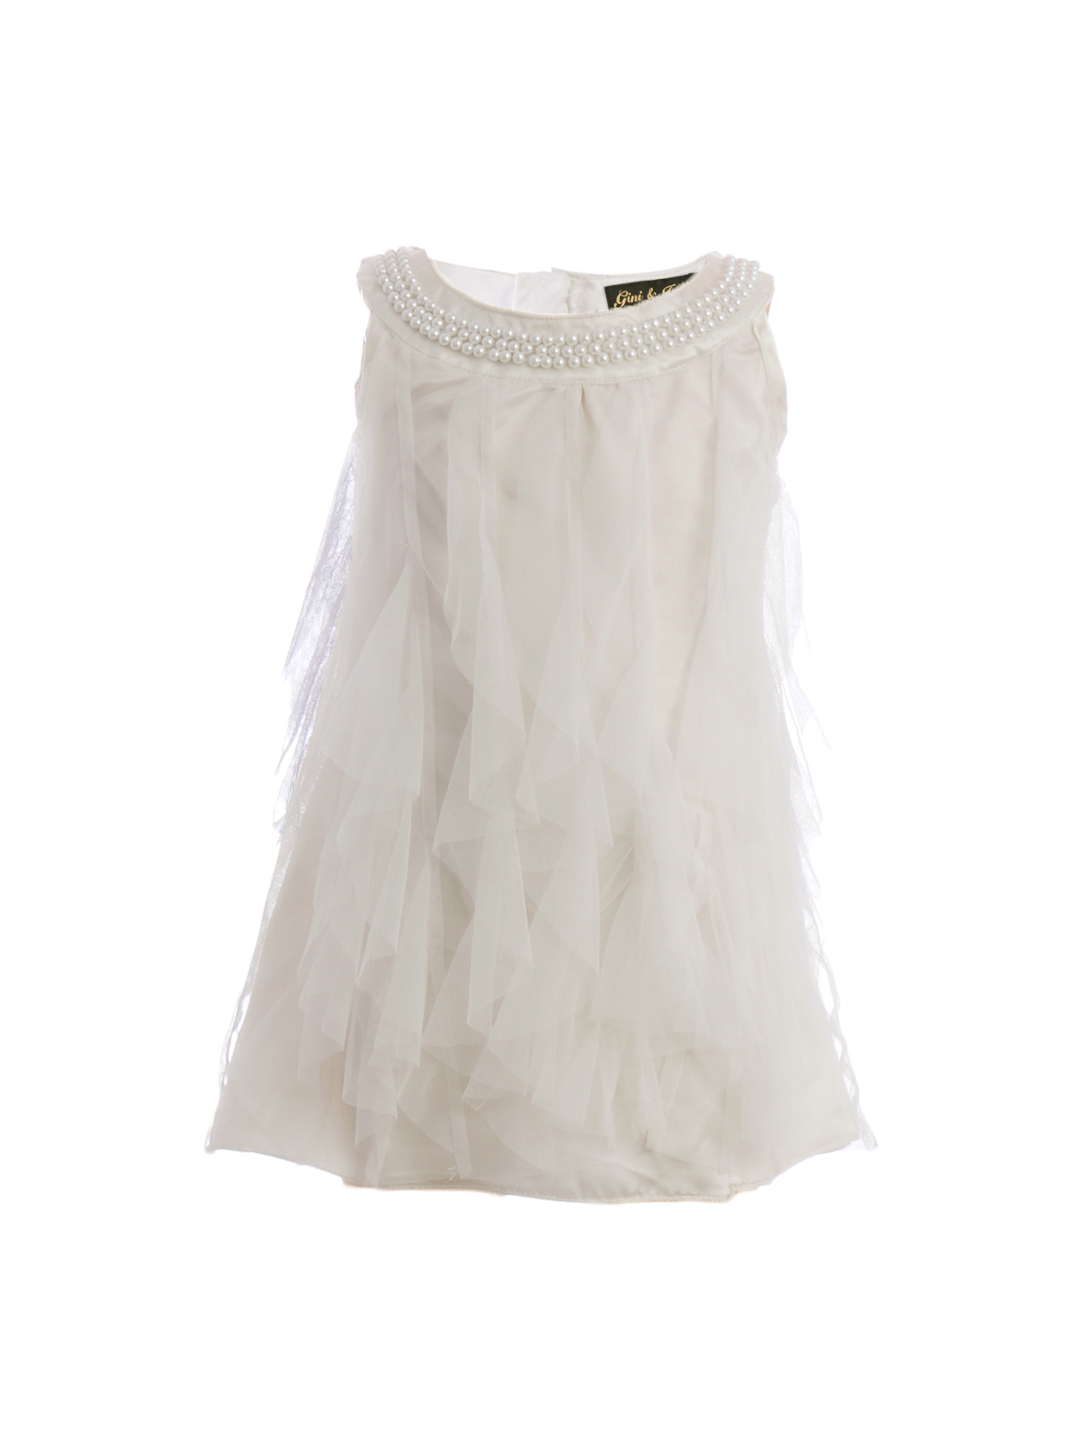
Gini and Jony Girls White Dress
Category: Apparel / Dress / Dresses
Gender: Girls
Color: White
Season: Summer 2012
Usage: Casual